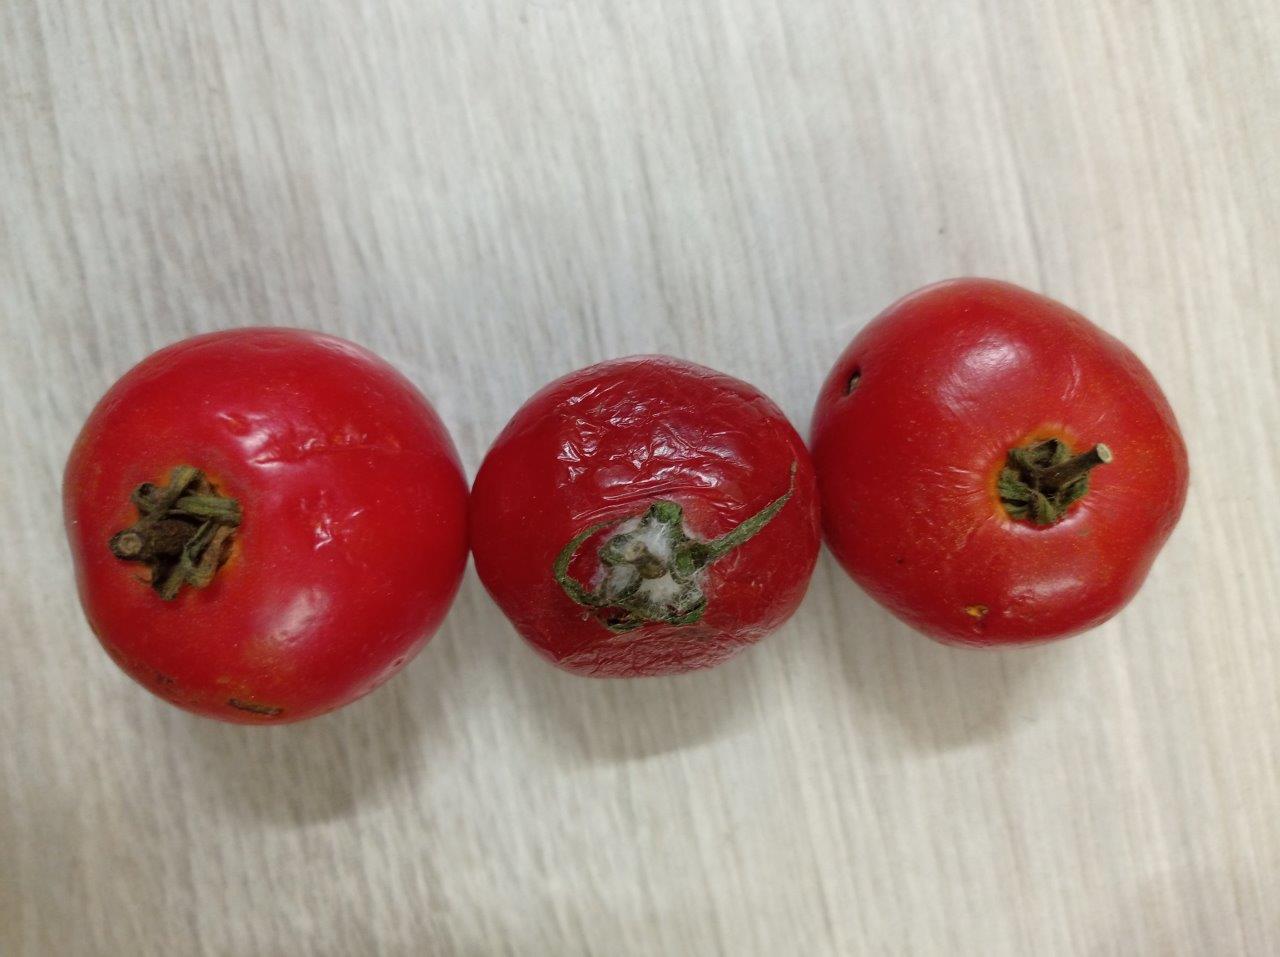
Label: Rotten